Principlism

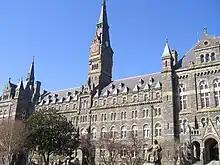
Georgetown University campus

The four principles are sometimes referred to as the Georgetown principles or the Georgetown mantra, so-called because both Beauchamp and Childress were based at Georgetown University when the first edition of "Principles of Biomedical Ethics" was published.